Ludwigsburg Palace

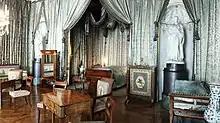
King Frederick's bedroom

The Neuer Hauptbau opens with an oval vestibule decorated by Carlo Carlone. It houses a statue of Duke Eberhard Louis, surrounded by terms supporting the ceiling. In the niches behind the columns are statues of Apollo, a woman and a sphinx, and two maenads with a satyr. A vaulted passageway decorated with two figures of Hercules leads into a salon, featuring a ceiling fresco by Diego Carlone and statues of Roman deities in niches. The King's and Queen's Staircases bookend the vestibule and lead up to the Neuer Hauptbau's "beletage". The King's Staircase has statuary themed after unhappy romances, and the cavettos above are adorned with stucco depictions of the seasons personified and medals bearing Eberhard Louis's initials. The Queen's Staircase is a mirror of the King's, but the statuary depicts virtues and the ribbonwork above displays Apollo, Artemis, and the four classical elements.